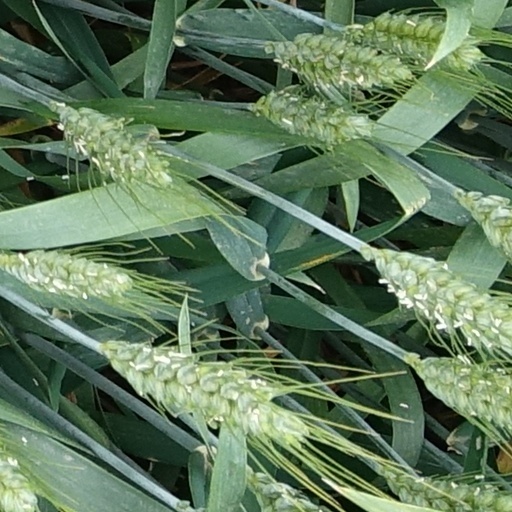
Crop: wheat